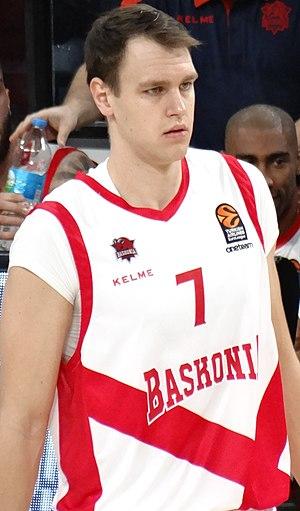
Johannes Voigtmann, né le 30 septembre 1992, à Eisenach, en Allemagne, est un joueur allemand de basket-ball. Il évolue au poste de pivot. Il est reconnu pour son adresse au tir extérieur.